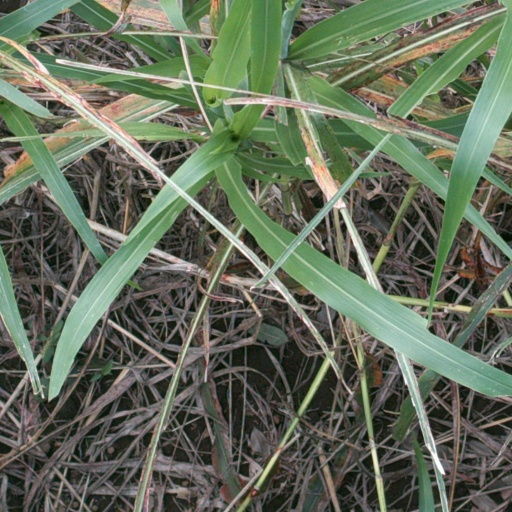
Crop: sorghum